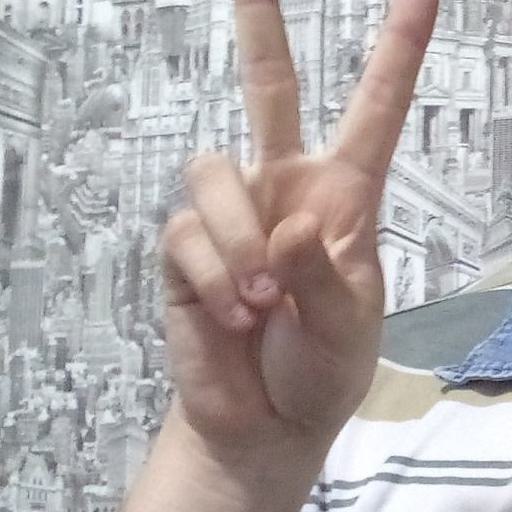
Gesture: peace